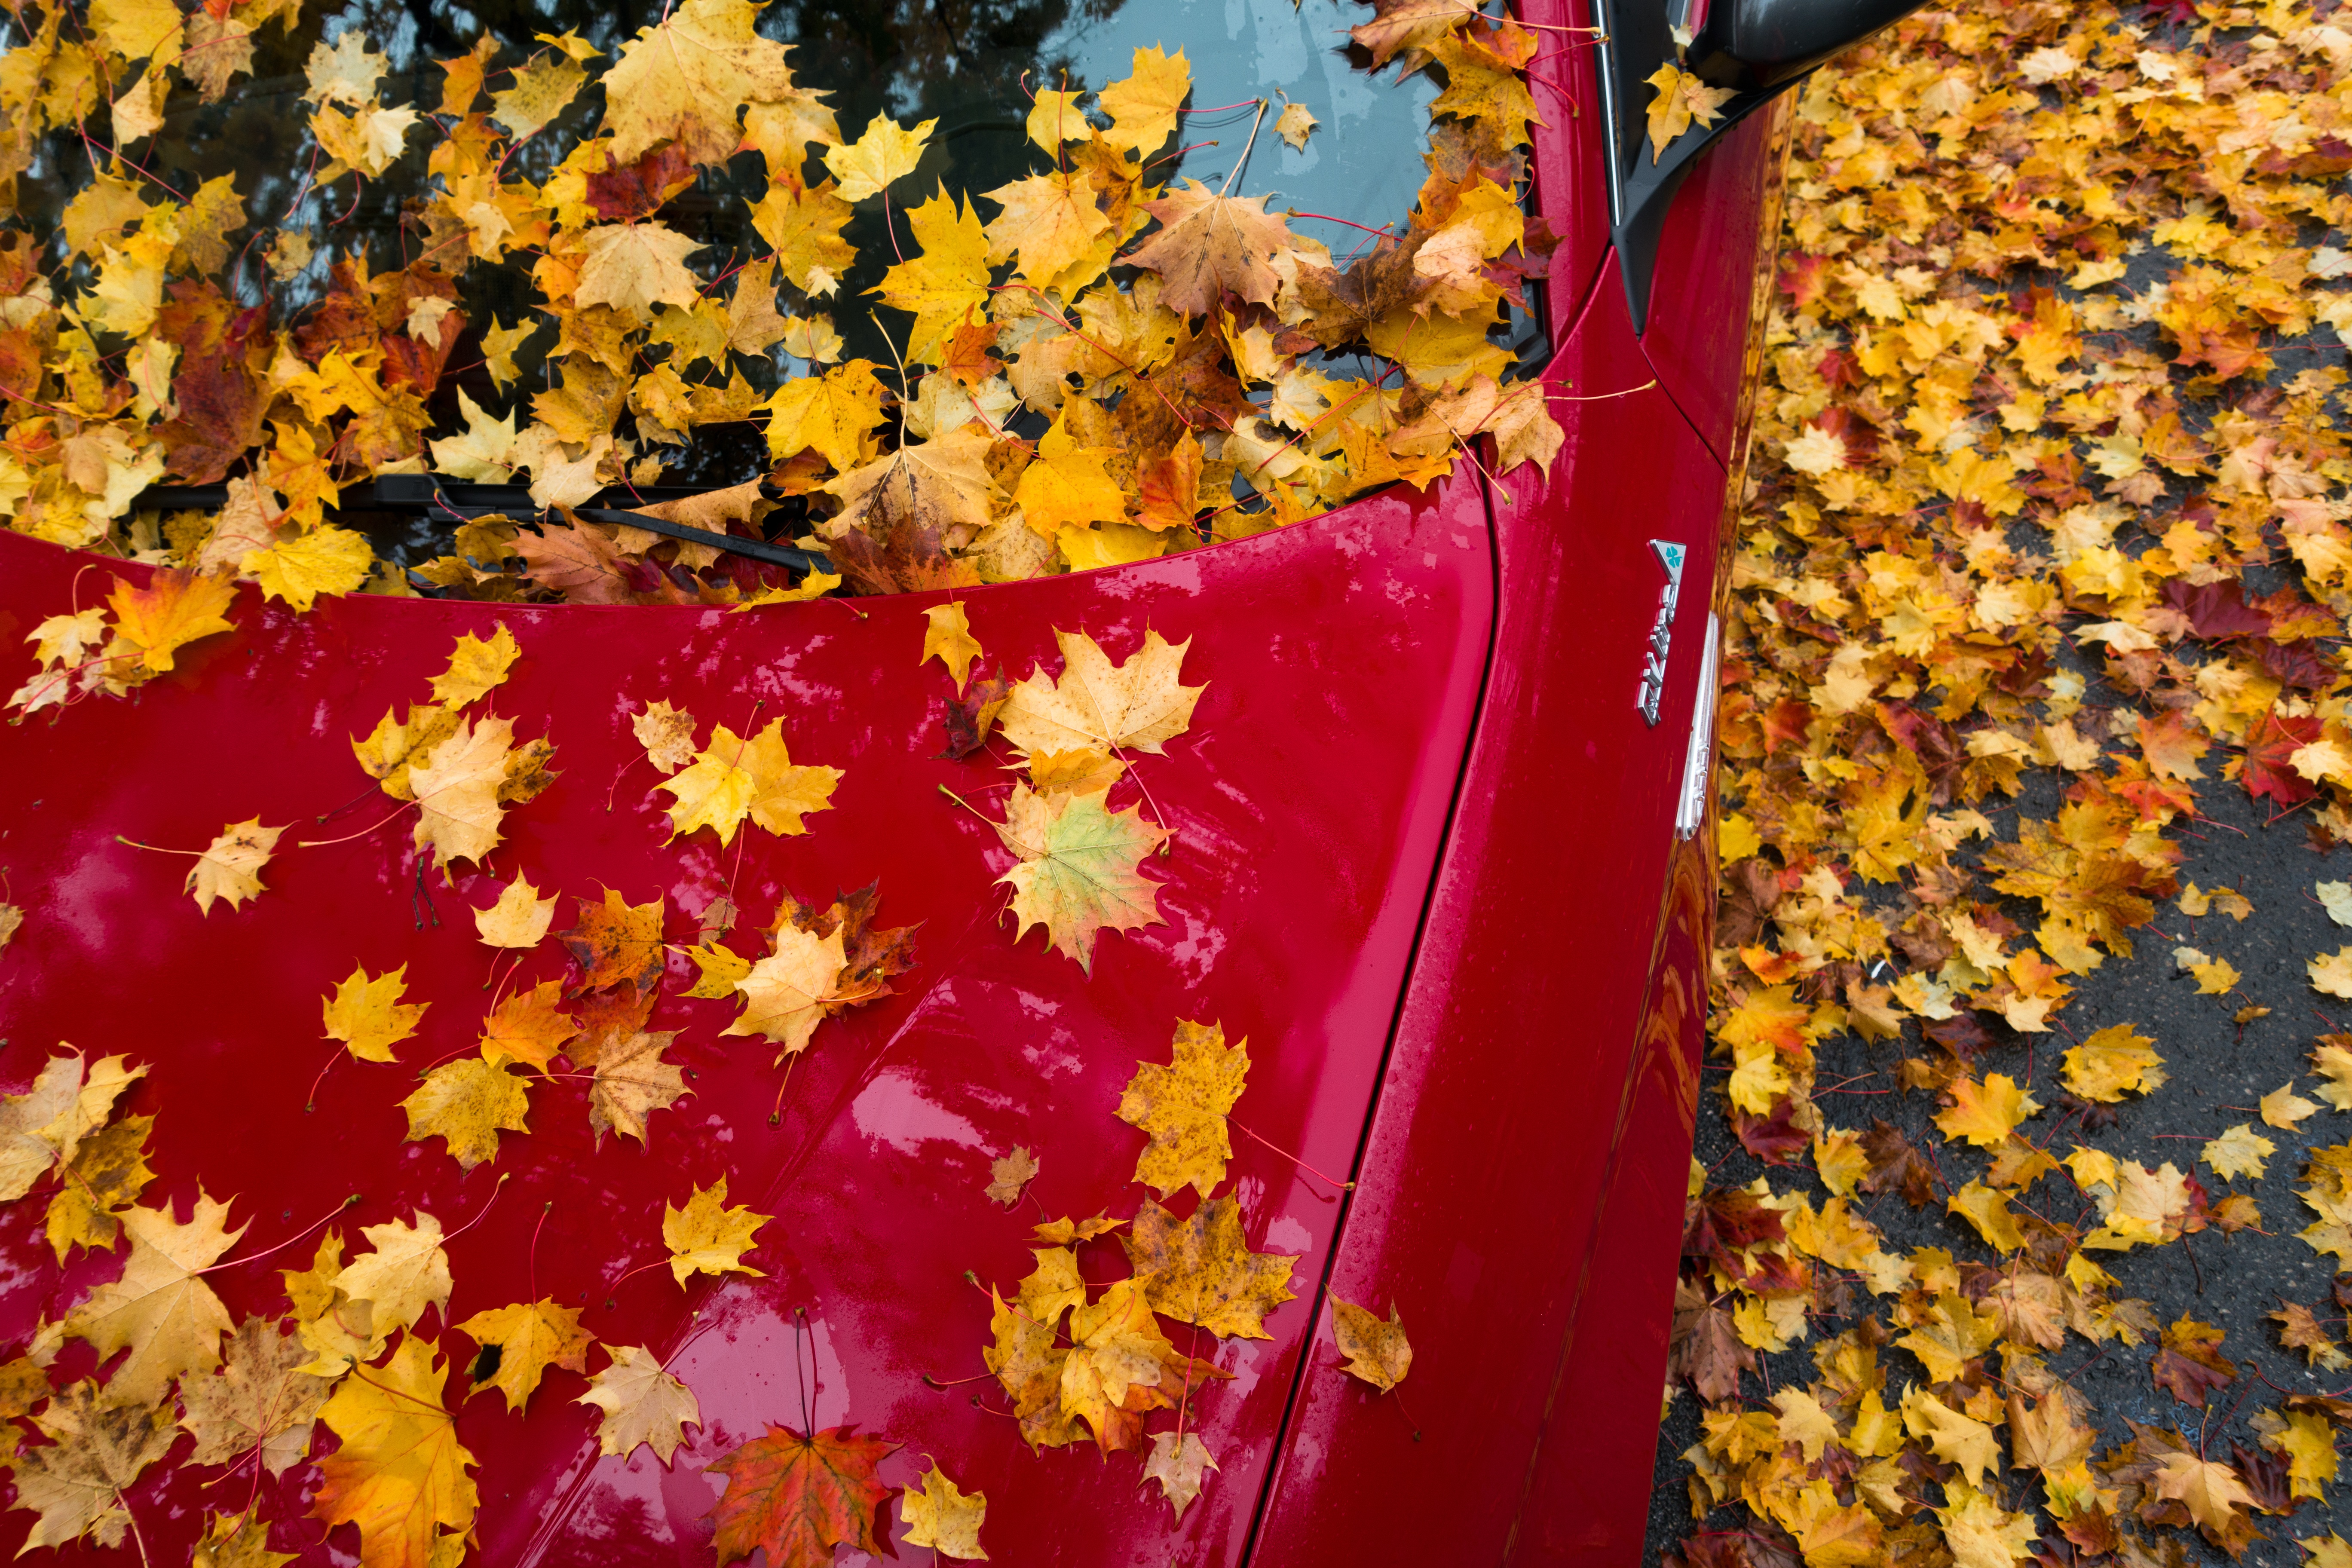
nature, plant, leaf, flower, petal, orange, spring, red, color, autumn, auto, colorful, yellow, flora, season, maple, coloring, leaves, bright, fallen, fall color, leaves covered